Monoranjan Sen

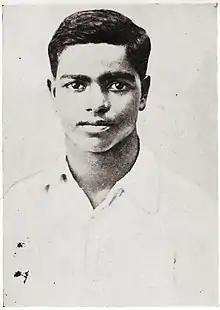
Manoranjan Sen

Manoranjan Sen was born in Chittagong. His father's name is Rajinikanth Sen. He was a child of a poor family. He joined the Indian Republican Army led by "masterda" Surya Sen while in his first year of college. As a member of the Revolutionary Party, he took part in the looting of Chittagong armoury on April 17, 1930. He was one of the victorious forces in the battle of Jalalabad hills which took place on 22 April. 4 days later he committed suicide, reject to surrender and to avoid police arrest, after his three friends were killed in a skirmish with the guards at Kalarpool during an attack on a European residence in Chittagong.